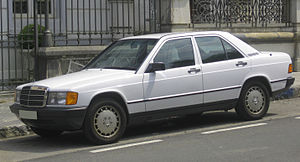
Mercedes-Benz type 201
Mercedes-Benz 190 E (1982−1988)
Mercedes-Benz type 201 var den første personbil fra Mercedes-Benz i den store mellemklasse og